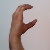
The image shows a hand gesture representing the letter 'C' in Indian Sign Language.